Income tax

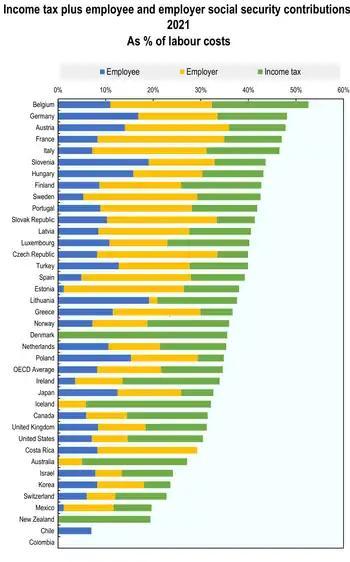
Payroll and income tax by OECD Country in 2021

In the United Kingdom of Great Britain and Ireland, income tax was reintroduced by Sir Robert Peel by the Income Tax Act 1842. Peel, as a Conservative, had opposed income tax in the 1841 general election, but a growing budget deficit required a new source of funds. The new income tax, based on Addington's model, was imposed on incomes above £150 (equivalent to £ in ). Although this measure was initially intended to be temporary, it soon became a fixture of the British taxation system.